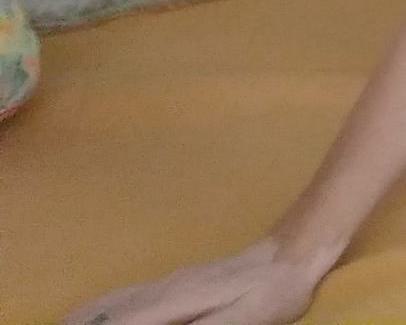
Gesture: no_gesture